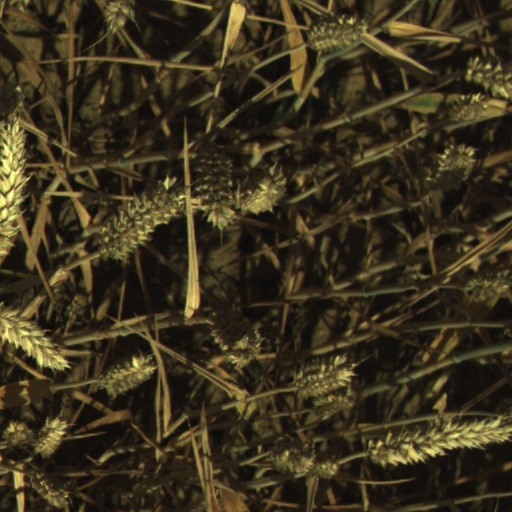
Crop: wheat